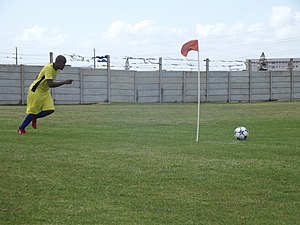
Elrio van Heerden
Elrio van Heerden under træning
Elrio van Heerden er en sydafrikansk fodboldspiller. Han bruges hovedsageligt som midtbanespiller, men kan bruges på alle offensive positioner. Han spillede blandt andet for FC København.